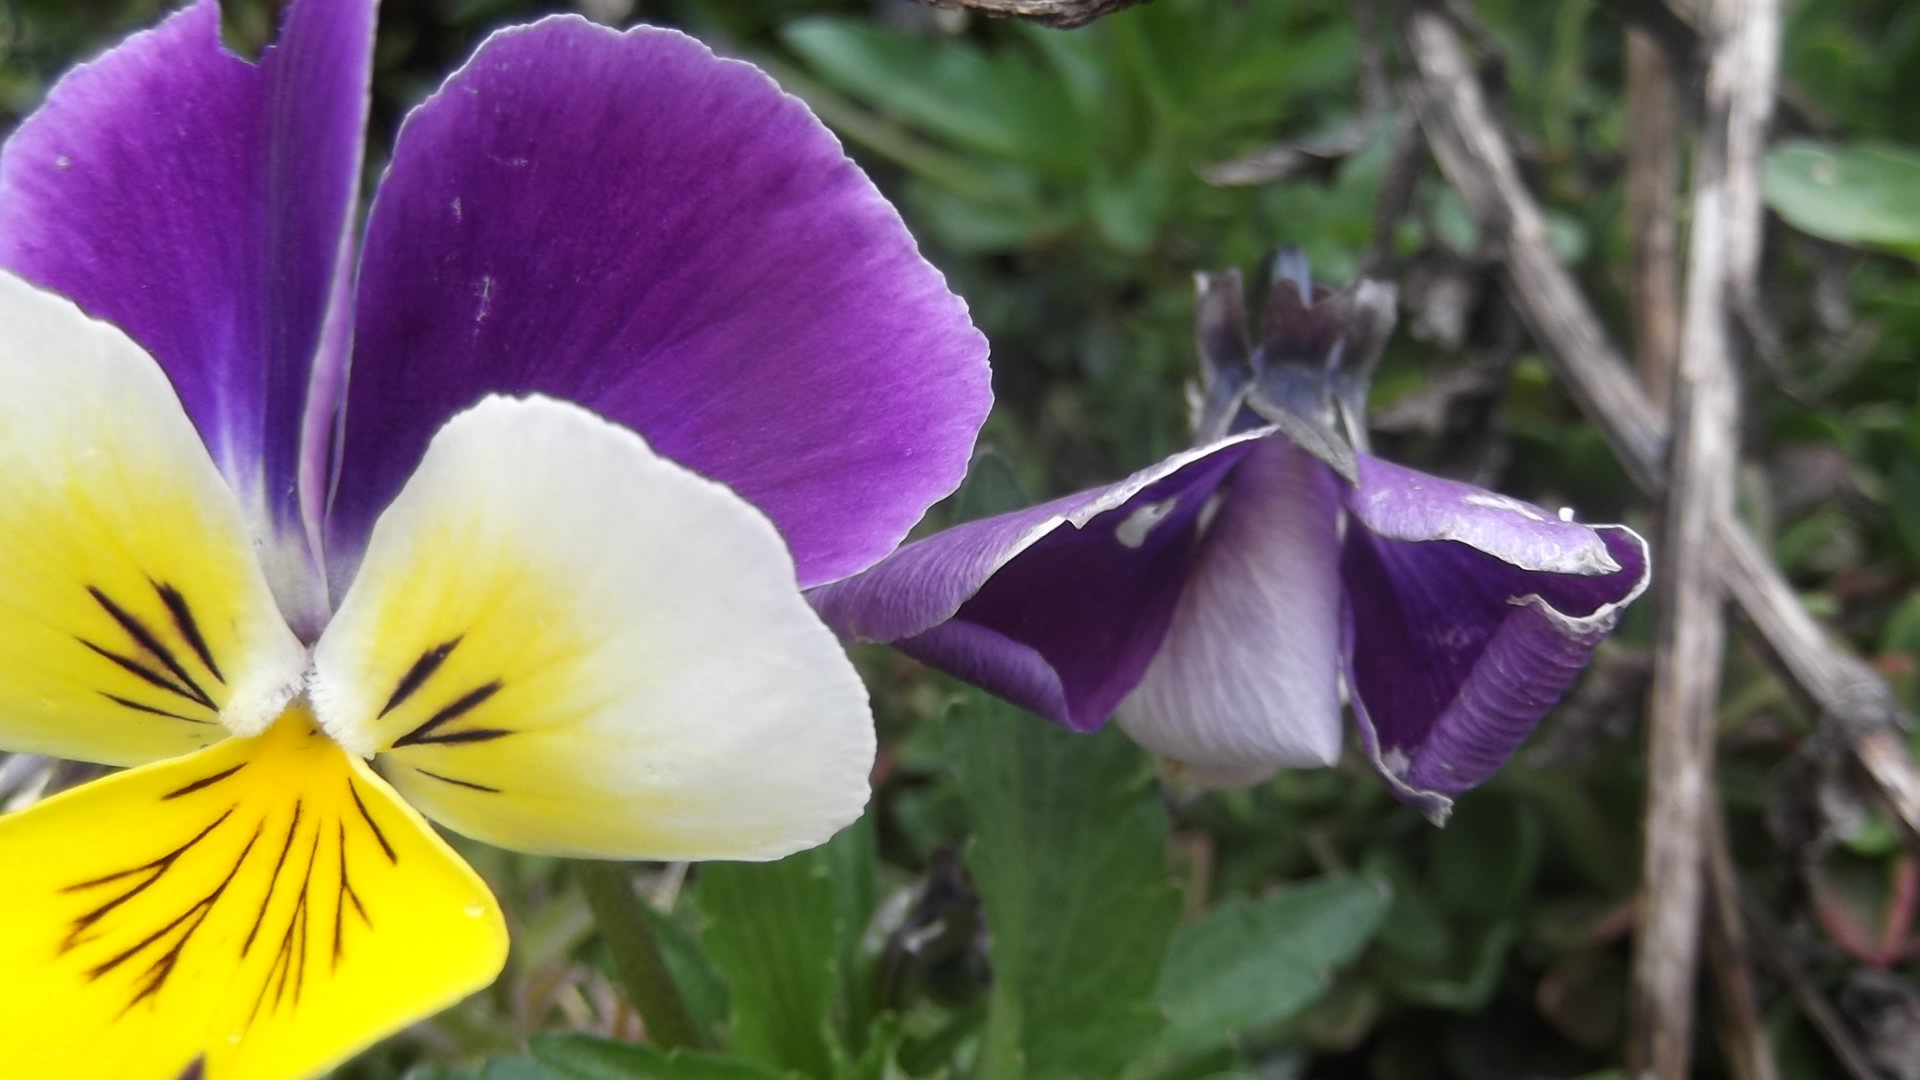
mountain flower, flower, plant, flora, pansy, purple, flowering plant, violet family, viola, spring, wildflower, petal, seed plant, annual plant